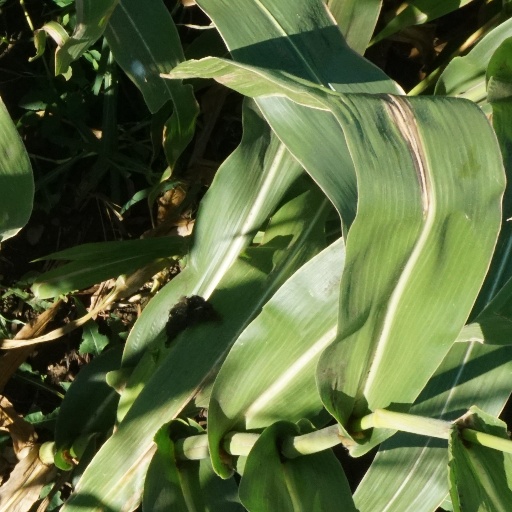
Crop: maize; corn